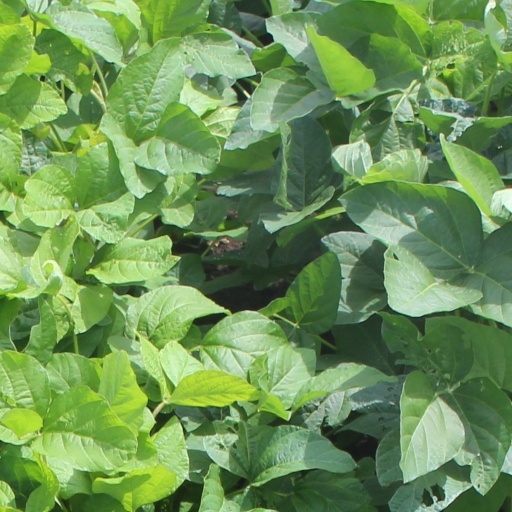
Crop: soybean